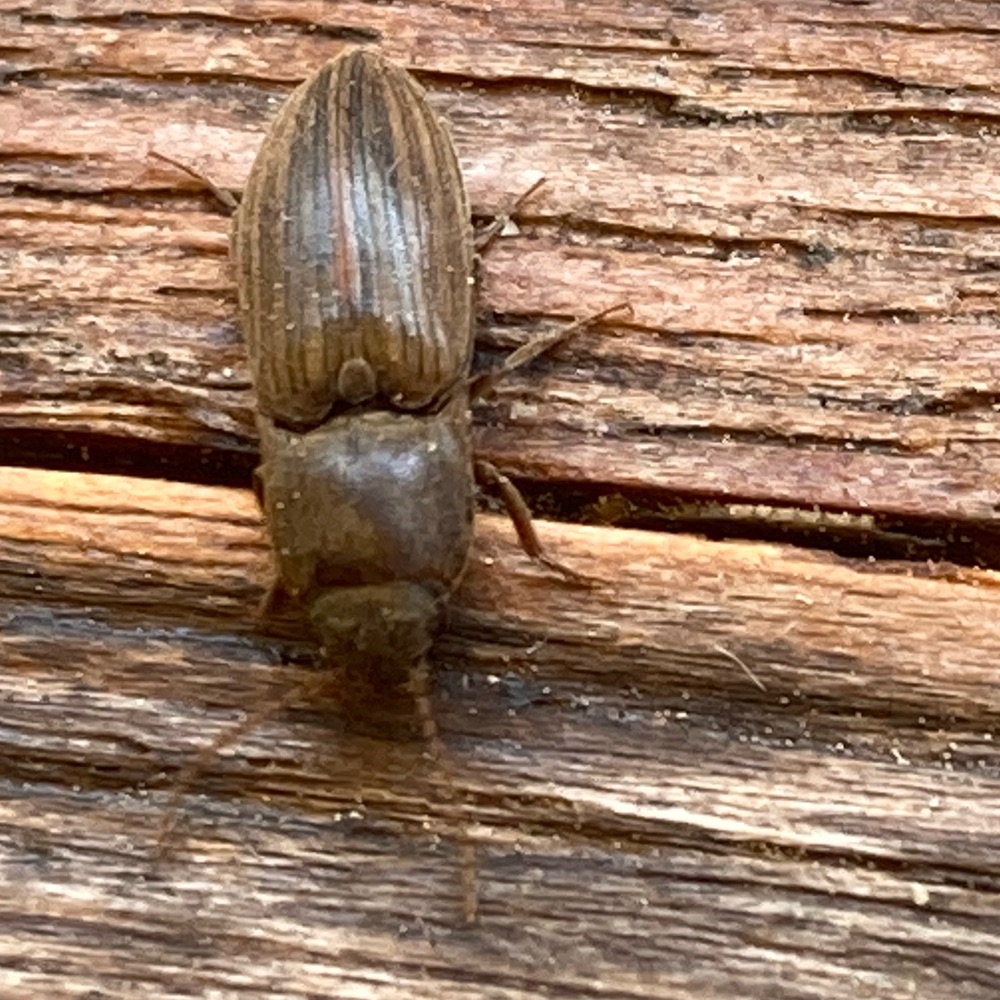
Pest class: clickbeetles_wireworms